Emulsion stabilization using polyelectrolytes

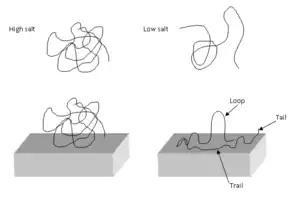
The effects of salt concentration on polyelectrolytes structure.

Ionic strength plays a crucial role in stability. In water-in-oil emulsions, as well as many others, the dielectric constant of the solvent is so low that the electrostatic forces between particles are not strong enough to have an effect on emulsion stability. Thus, emulsion stability depends greatly on the polyelectrolyte film thickness.